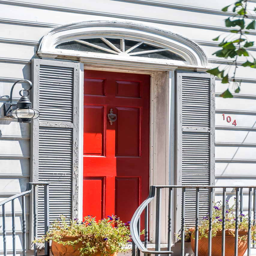
a front door in historic town